Cliff Lee

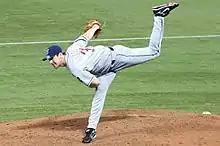
Lee with the Indians in 2008

Lee began the 2007 season on the disabled list after suffering a strained right abdominal muscle during spring training. He made his first start of the year on May 3, allowing five runs over six innings in an eventual 6–5 defeat of the Toronto Blue Jays. Although the Indians told reporters that Lee had not suffered any lingering physical difficulties from his early-season injury, he struggled on the mound, going 5–8 with a 6.38 ERA in 16 starts. This included three consecutive starts where he allowed seven or more runs. On July 21, Lee came under fire for hitting Sammy Sosa of the Texas Rangers in the head during a game meant to honor Sosa's 600th home run. Catcher Victor Martinez verbally confronted Lee between innings, and the Indians held a 25-minute players-only meeting after the 8–5 loss. After allowing eight runs in a 14–9 loss to the Boston Red Sox in his next start on July 26, Lee was optioned to the Triple-A Buffalo Bisons.